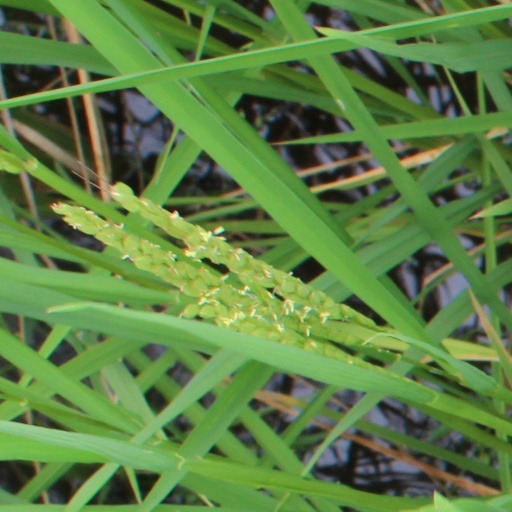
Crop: rice